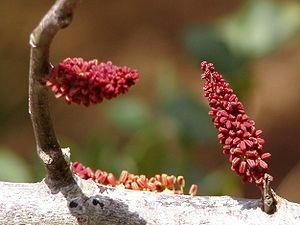
Le caroubier est un arbre fruitier méditerranéen de la famille des Légumineuses. Il est utilisé depuis l'antiquité pour ses fruits, pour l'Homme et le bétail. Capable de produire sur des terrains pauvres en large des cultures ou sur des coteaux difficiles à cultiver, le caroubier a apporté une ressource vitale à de nombreux peuples de méditerranée. Arbre dioïque, ses individus sont mâles ou femelles, et portent rarement des fleurs hermaphrodites. Il est naturellement présent dans la végétation forestière ou pré-forestière thermophile de Méditerranée où il est souvent associé à Pistacia lentiscus. Il trouve dans le bassin ouest mediterranéen son plus grand gradient écologique, allant de l'Anti atlas, au Maroc, à la côte d'Azur en France.